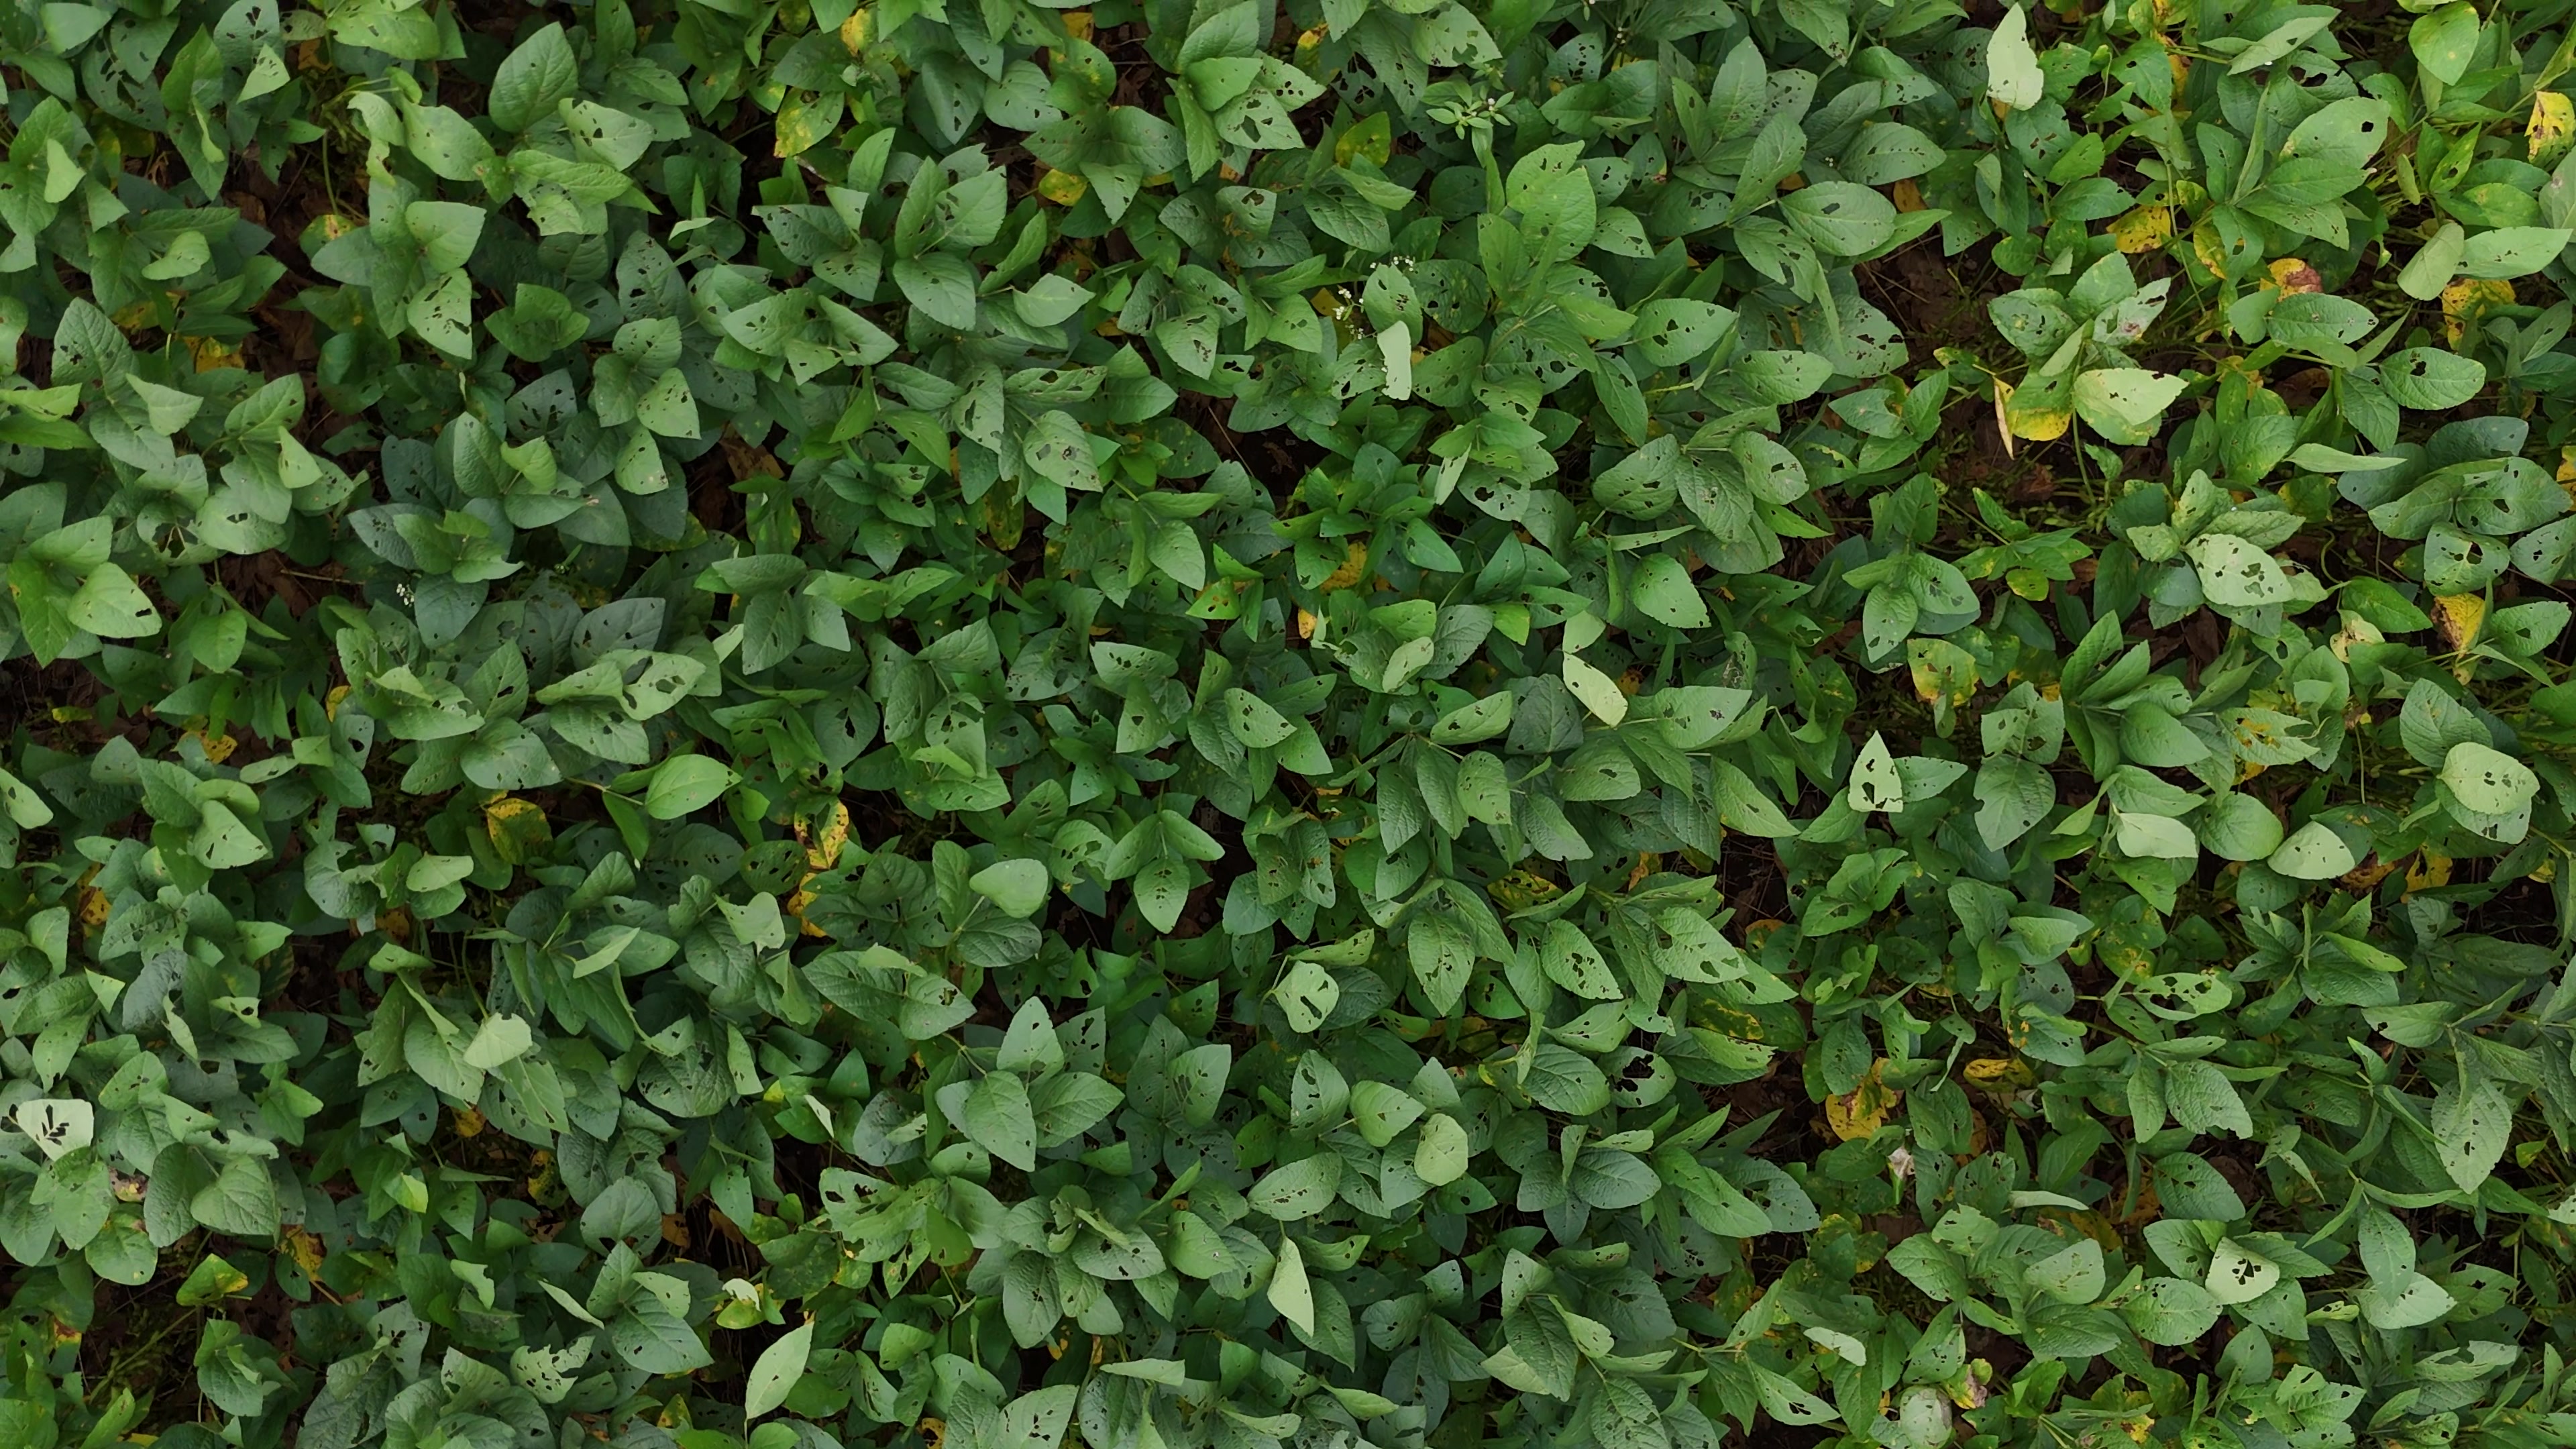
Label: Rust